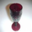
Label: cup